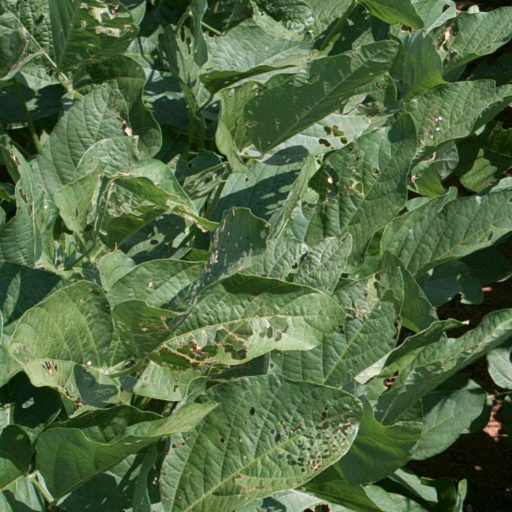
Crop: soybean